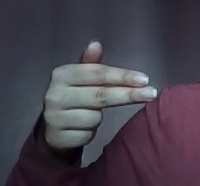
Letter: ghain